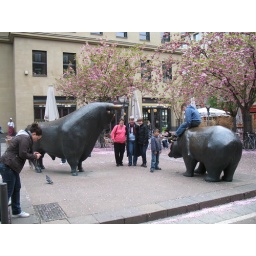
Diane, Rotraut, and Isabell by a bull and a bear at the financial district in Frankfurt